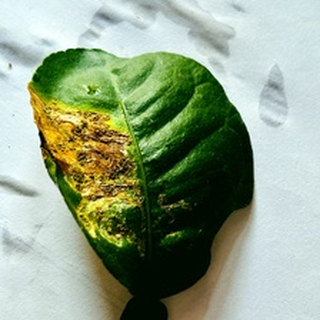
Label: lemon_citrus_canker